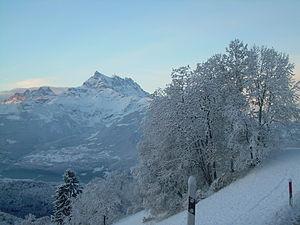
Dents du Midi, vue prise depuis Huémoz
Huémoz est une localité de la commune d’Ollon, dans la région du Chablais vaudois, en Suisse.